Justin Edinburgh

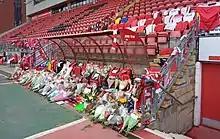
Tributes around the manager's dugout at Brisbane Road

In October 2008, Edinburgh became assistant manager to Garry Hill at Conference Premier club Rushden & Diamonds. On 10 February 2009 he was appointed as caretaker manager following Hill's resignation and on 24 April 2009, Edinburgh was appointed manager on a permanent basis. He guided the team to a fourth-placed finish in the 2009–10 season securing a play-off spot within the Conference Premier but they were unable to reach the Conference Play-off Final at Wembley after lacklustre performances in both games of the two legged tie against Oxford United. The games finished 1–1 and 2–0 to Oxford.